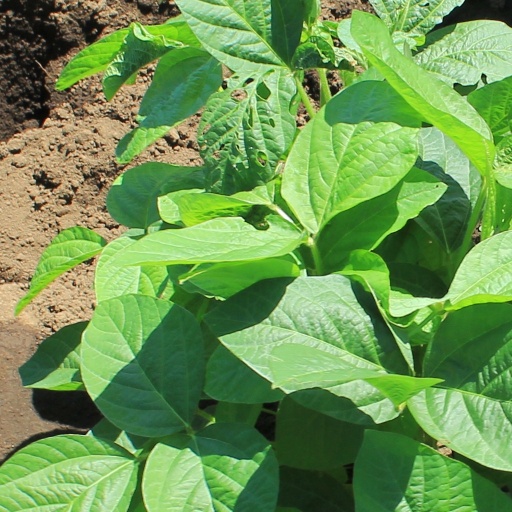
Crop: soybean